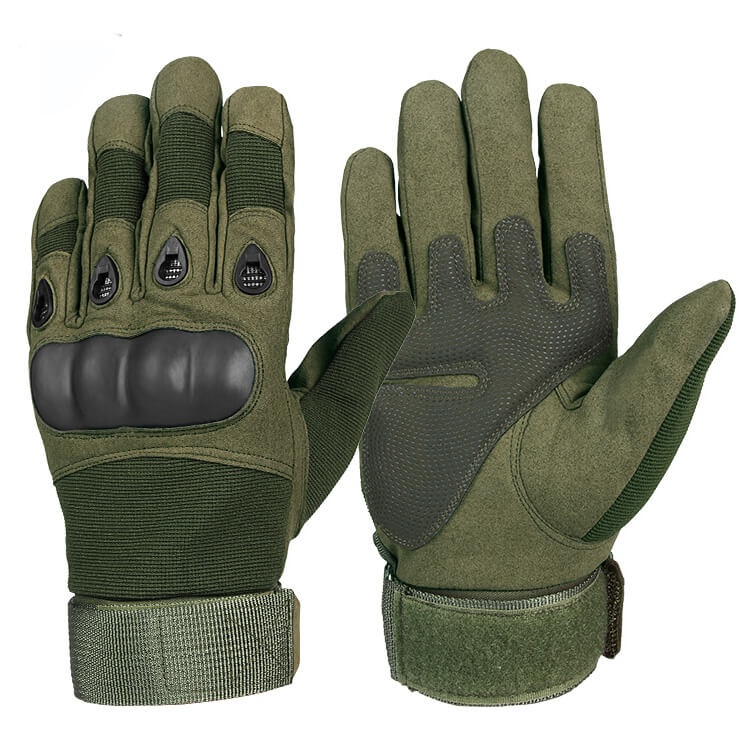
OZERO Military Tactical Gloves | Touch Screen Hunting Shooting Gloves
Brand: OZERO
Ozero tactical gloves feature: Features : Tactical Military Design : These gloves offer superior protection and dexterity, ideal for sports and activities requiring both. They feature adjustable Velcro straps for a snug fit around the wrist, ensuring flexibility without bulkiness. Breathable Comfort : Made from odor-free, breathable materials with a vented design, these gloves reduce hand sweat, making them comfortable for use in hot weather and mild winters. Note: The lining does not include velvet. Touchscreen Compatibility : The gloves are equipped with touchscreen-friendly material on the thumb and middle finger, allowing you to use your phone conveniently without removing them. Excellent Grip : The dual-layer synthetic leather palm with anti-skid gridding provides a secure grip, ensuring items won't slip from your grasp, perfect for various tasks. Durable Construction : Featuring reinforced palms, knuckle padding, and double stitching, these gloves are built for heavy use. They are ideal for tactical operations, hunting, motorcycling, hiking, shooting, and other outdoor activities. Click to purchase OZERO Genuine Deerskin Riding Gloves
Category: Sporting Goods > Outdoor Recreation > Hunting & Shooting > Hunting & Shooting Protective Gear > Hunting & Shooting Gloves